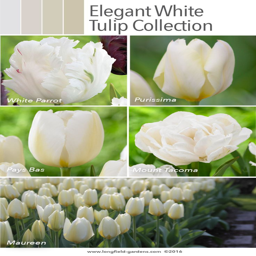
white flowers have a look that 's both refined and serene .